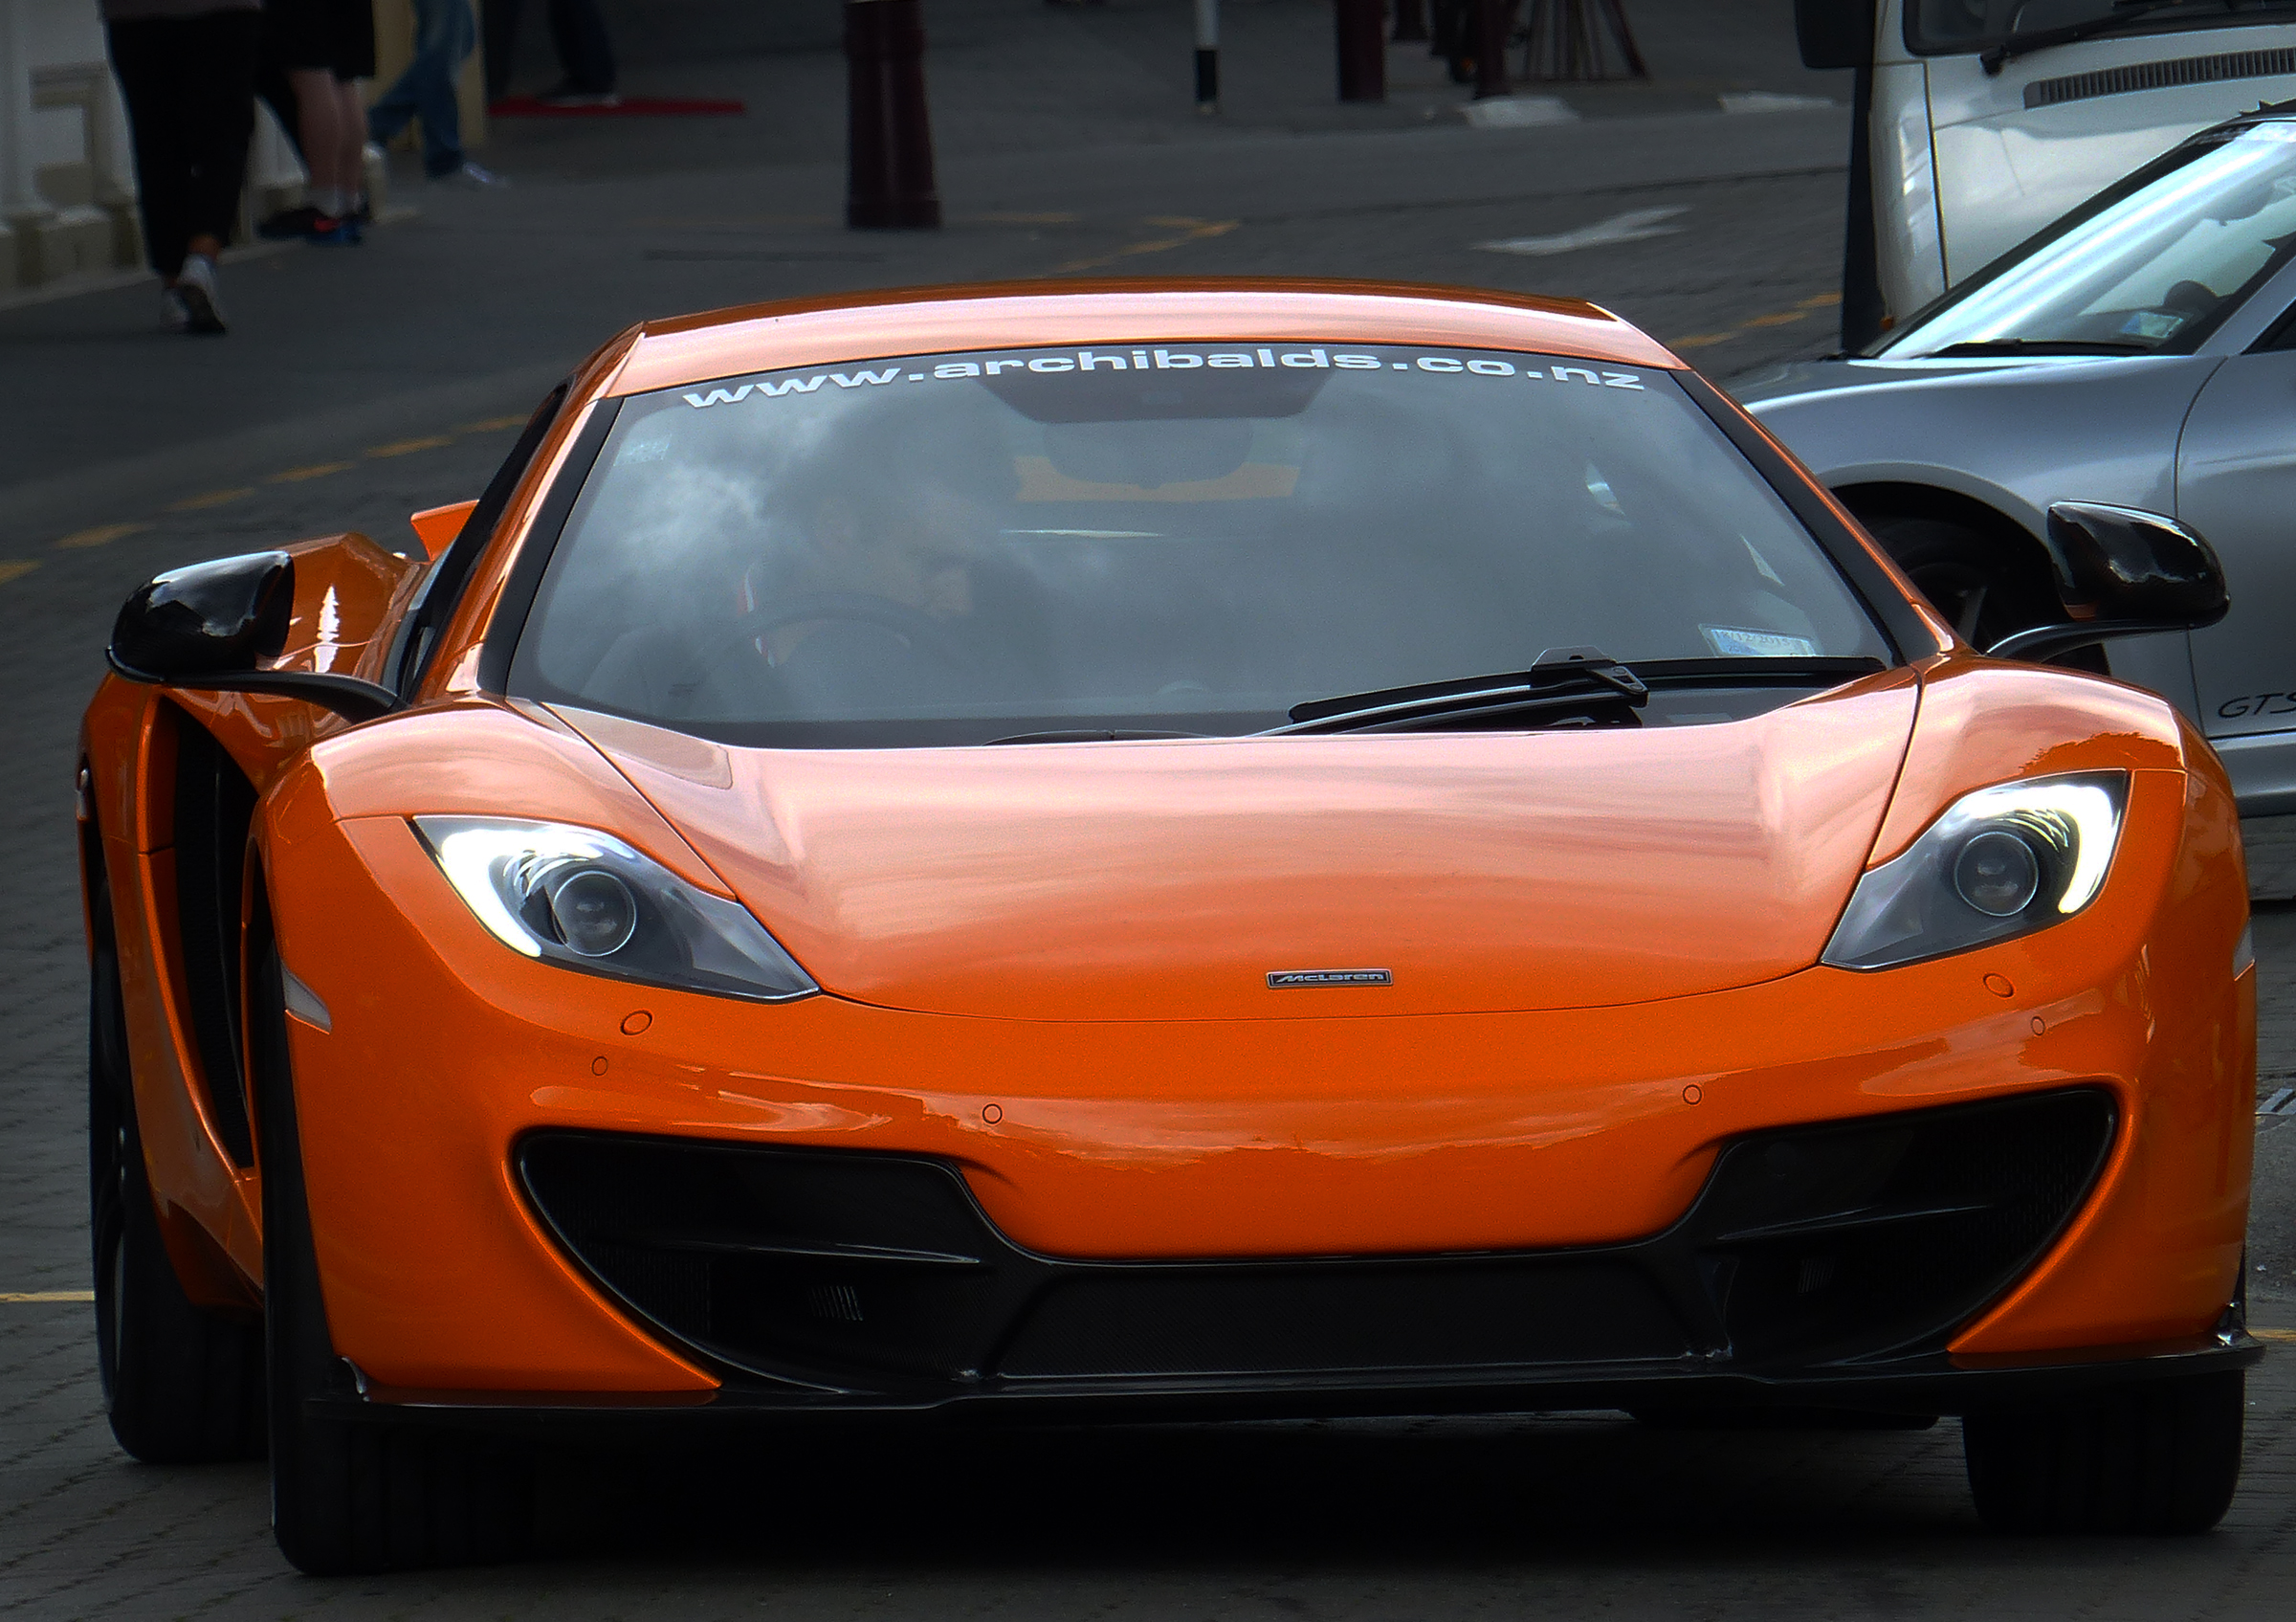
car, orange, vehicle, sports car, supercar, cars, sportscars, lumixfz200, 2014mclarenmp412ccoupe, fastcars, city car, land vehicle, automobile make, automotive design, luxury vehicle, performance car, mclaren automotive, mclaren mp4 12c, mclaren f1